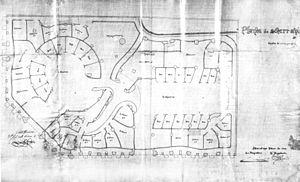
La Casa Milà, surnommée ironiquement « La Pedrera », est un édifice de Barcelone, érigé entre 1906 et 1910 par l'architecte catalan Antoni Gaudí.